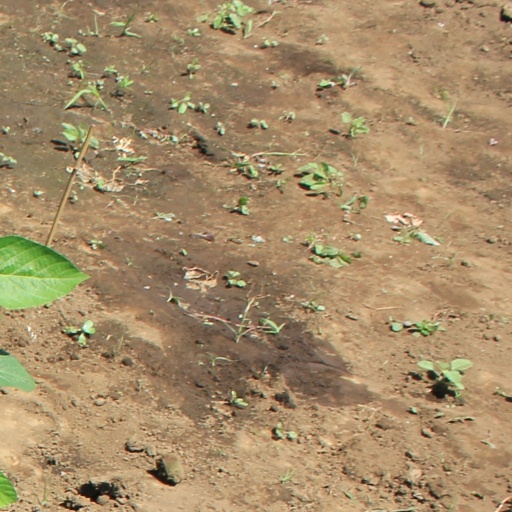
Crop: soybean